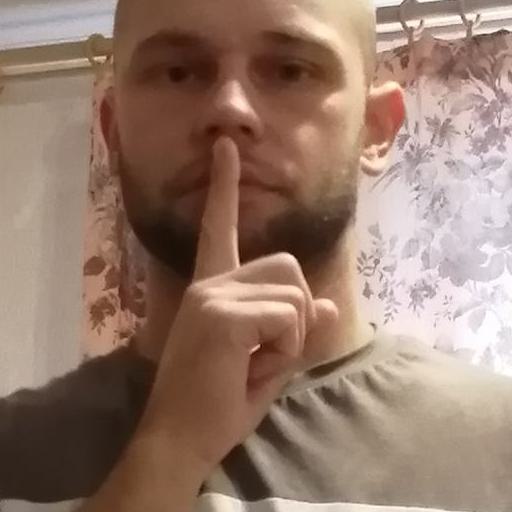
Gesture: mute